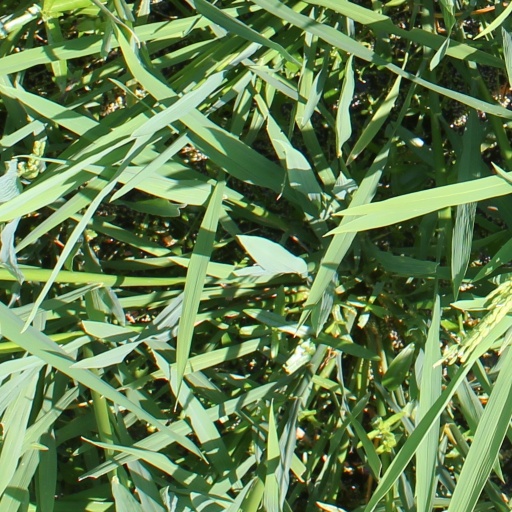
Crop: rice